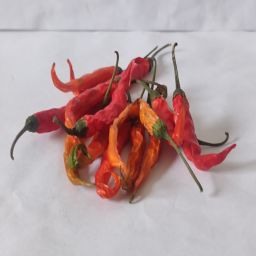
Crop: Chile Pepper
Quality: Dried